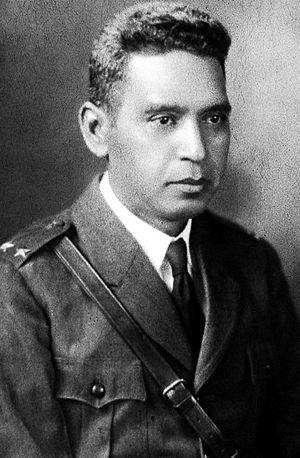
Maximiliano Hernández Martínez est un militaire et homme politique salvadorien. Il est président par intérim du Salvador de 1931 à 1934, et le 30e président du Salvador de 1935 à 1944, date à laquelle il est renversé par un coup d'état. Il est assassiné 22 ans plus tard par son chauffeur, alors qu'il vit en exil au Honduras.